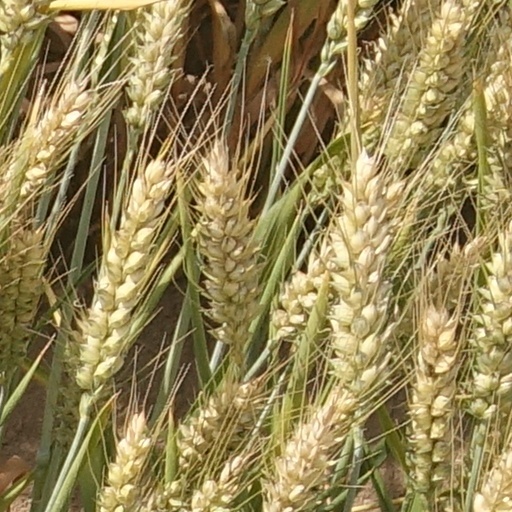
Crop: wheat